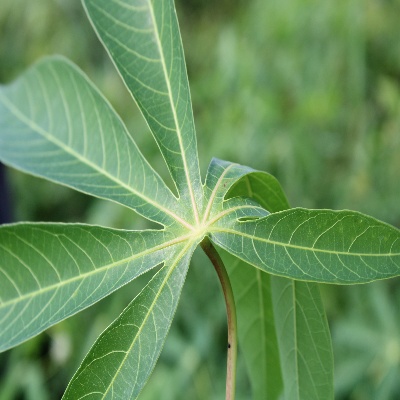
Crop: Cassava
Condition: healthy